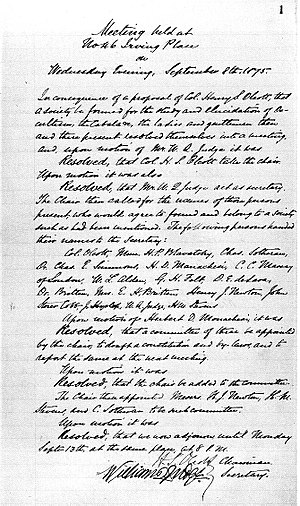
Det Teosofiske Samfund / Lære
Det teosofiske Selskabs grundlagsparagraf
Den 17. november 1875 grundlagde en gruppe spirituelt interesserede Det Teosofiske Samfund i New York. De ledende stiftere var henholdsvis selskabets første præsident Henry Steel Olcott og korresponderende sekretær Helena Petrovna Blavatsky. Blavatsky blev selskabets åndelige leder, og allerede i 1877 udkom hendes store hovedværk The Isis Unveiled.